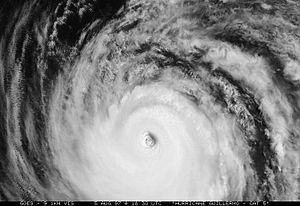
L'ouragan Guillermo est le 10ᵉ cyclone tropical et le 4ᵉ ouragan de la saison cyclonique 1997 pour le bassin nord-est de l’océan Pacifique. Il s'agit du sixième cyclone le plus puissant enregistré dans le Pacifique, avec des vents de 260 km/h et une pression de 919 hPa.